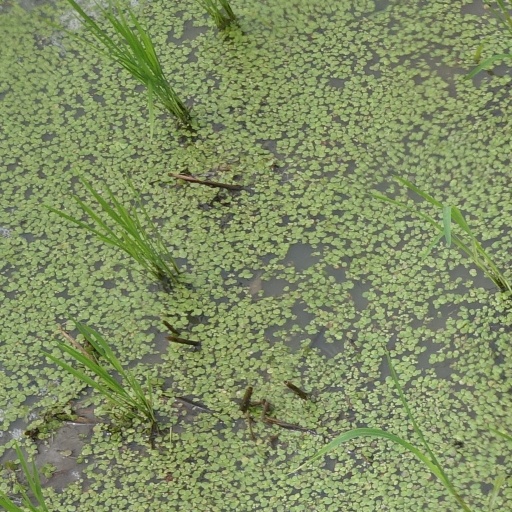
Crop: rice